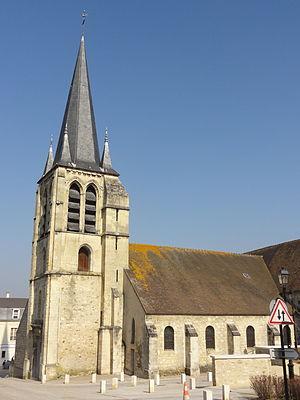
Vue depuis le sud.
L'église Saint-Rémi est une église catholique paroissiale située à Asnières-sur-Oise, en France. Elle se situerait à l'emplacement d'un oratoire primitif, bâti au VIᵉ siècle à un emplacement désigné par saint Rémi lui-même. L'église d'Asnières-sur-Oise, sans doute déjà dédiée à Saint-Rémi, est donnée à l'abbaye de Saint-Denis en 775, et la paroisse est mentionnée dans un acte de 907. Un nouveau chœur roman est édifié sans doute au premier quart du XIIᵉ siècle. Ses deux premières travées, voûtées en berceau, existent toujours et représentent la partie la plus ancienne de l'église actuelle. À la première période gothique, la nef est reconstruite avec des arcades en tiers-point retombant sur les chapiteaux de crochets de piliers cylindriques, sans voûtement, puis l'abside romane est remplacée par deux nouvelles travées avec un chevet à pans coupés, curieusement voûtées d'arêtes. Le clocher-porche doit dater de la même époque, et est considéré comme l'élément le plus intéressant de l'église.